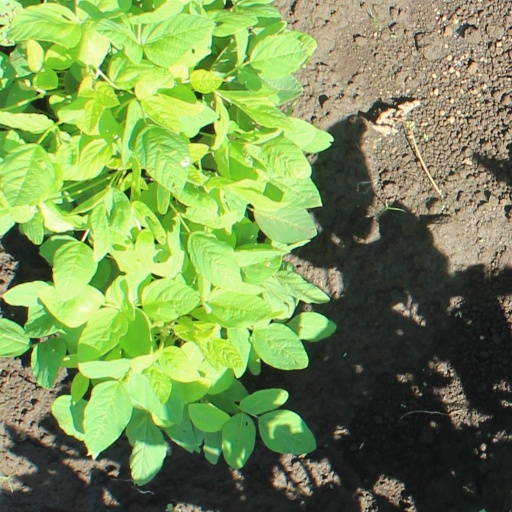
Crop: soybean